List of accidents and incidents involving the DC-3 since 2000

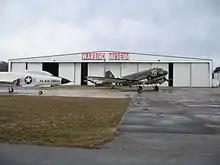
N3239T

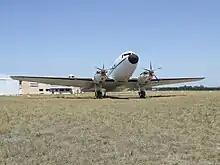
AMI DC-3-65TP

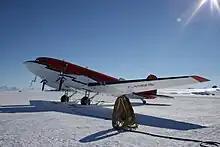
C-FMKB

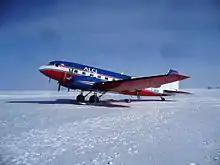
ALCI BT-67

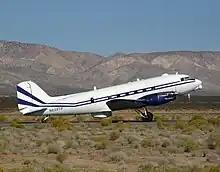
N834TP

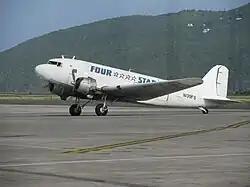
Four Star Air Cargo Douglas DC-3C

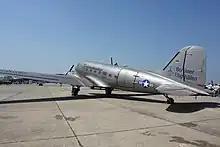
D-CXXX

Military versions of the DC-3 were known as C-47 Skytrain, C-48, C-49, C-50, C-51, C-52, C-53 Skytrooper, C-68, C-84, C-117 and YC-129 by the United States Army Air Forces and the United States Air Force; and as the R4D and C-117 by the United States Navy. In Royal Air Force (and other British Commonwealth air forces') service, these aircraft were known as Dakotas. A number of DC-3s have been rebuilt with turboprop engines and have a variety of designations. The Basler BT-67 is probably the best known of these; others include the DC-3-65/AR and the AMI DC-3-65TP. Licence-built aircraft include the Lisunov Li-2 and Showa L2D.